One Stone and Two Birds

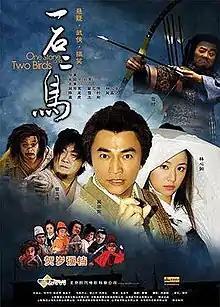

One Stone and Two Birds (Pinyin: Yi Shi Er Niao) is a 2005 Taiwanese film directed by Kevin Chu.